Dog fighting

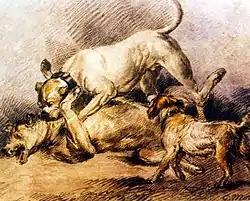
"Fighting Dogs" by George Morland, circa 1800

According to one scholar, Richard Strebel, the foundation for modern fighting dogs came from five dog types: the Tibetan Mastiff, the English Mastiff (out of which came the Dogue de Bordeaux, the Bulldog, and the Pug), the Great Dane (out of which came the Broholmer and the Boxer), the Newfoundland, and the Saint Bernard (out of which came the Leonberger). However, Dieter Fleig disagreed with Strebel and offered the following list as composing the foundation of modern fighting dogs: the Tibetan Mastiff, the Molossus, the Bullenbeisser, the Great Dane, the English Mastiff, the Bulldog, the bull and terrier, and the Chincha Bulldog. Other early dog types used for fighting included the Blue Paul Terrier, the Córdoba Fighting Dog, and the Dogo Cubano.